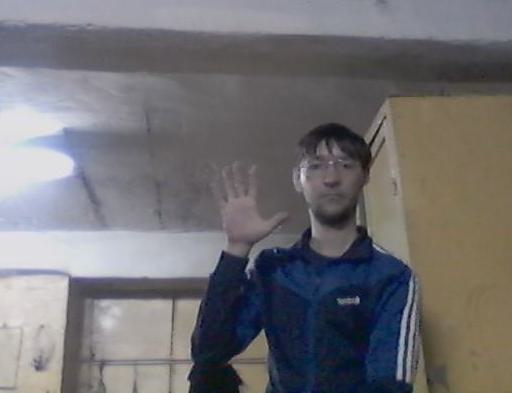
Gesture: palm